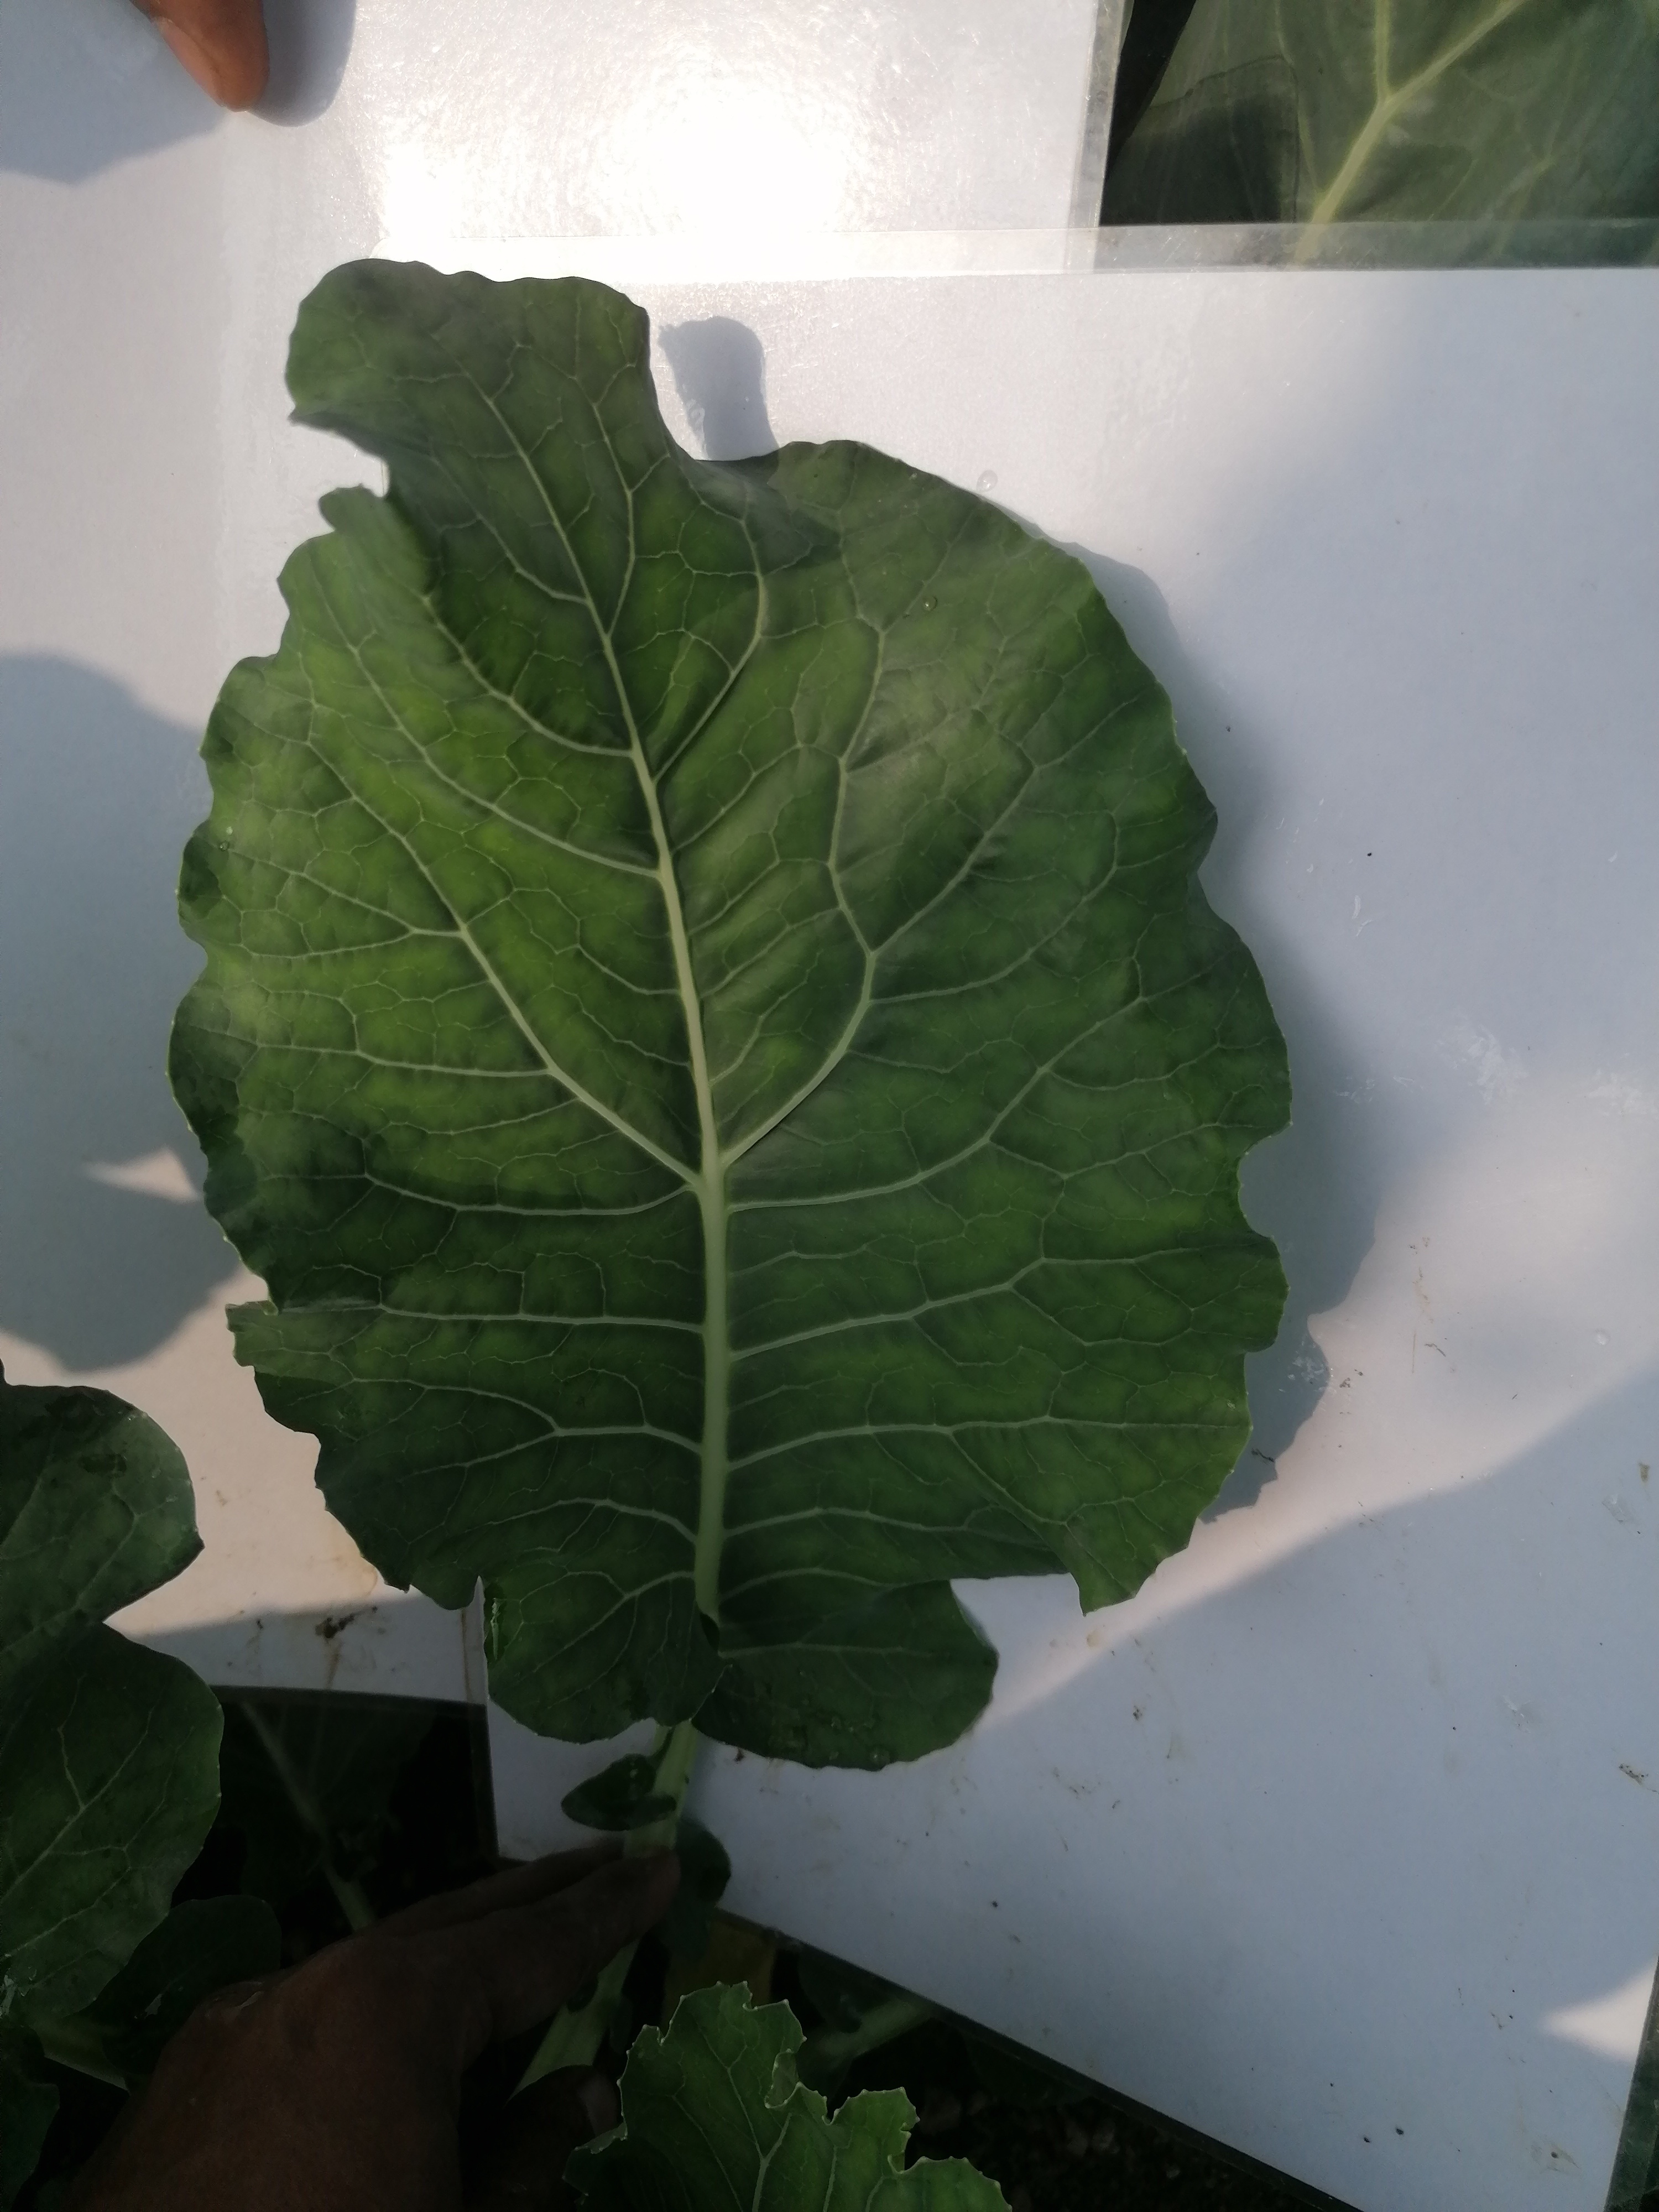
Label: Healthy